Hrotsvitha

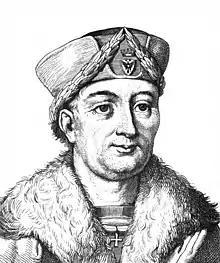
Conrad Celtis

Hrotsvitha's work was largely ignored until re-discovered and edited by Conrad Celtis in the early 16th century. Since then many authors have taken up the work of translating and editing them. Often these works are filtered through the perceptions and unconscious bias of the translator., It is believed that the naming of Hrotsvitha plays after men and not women may have been done by Celtis and not Hrotsvitha as her works largely center women and their experiences, making these titles appear inconsistent with what is presented in her work. It has been suggested that Celtis may have misrepresented her work due to his own implicit biases. While the translator Christabel Marshall appears to impose her own understandings of what a 10th-century canoness would be like or would have thought by making her seem timid in her translations. Katharina Wilson does a similar thing in Hrothvitha's work by translating her to seem more humble than she actually is. This has led some to posit that Colleen Butler is the person who best represented Hrotsvitha's work, as she discerned the true comedic nature of her work, by being able to deduce the unwritten context in the writing. However, while there may be some small misrepresentations of Hrothvitha's work, her message, and the known facts about her life remain relatively consistent.